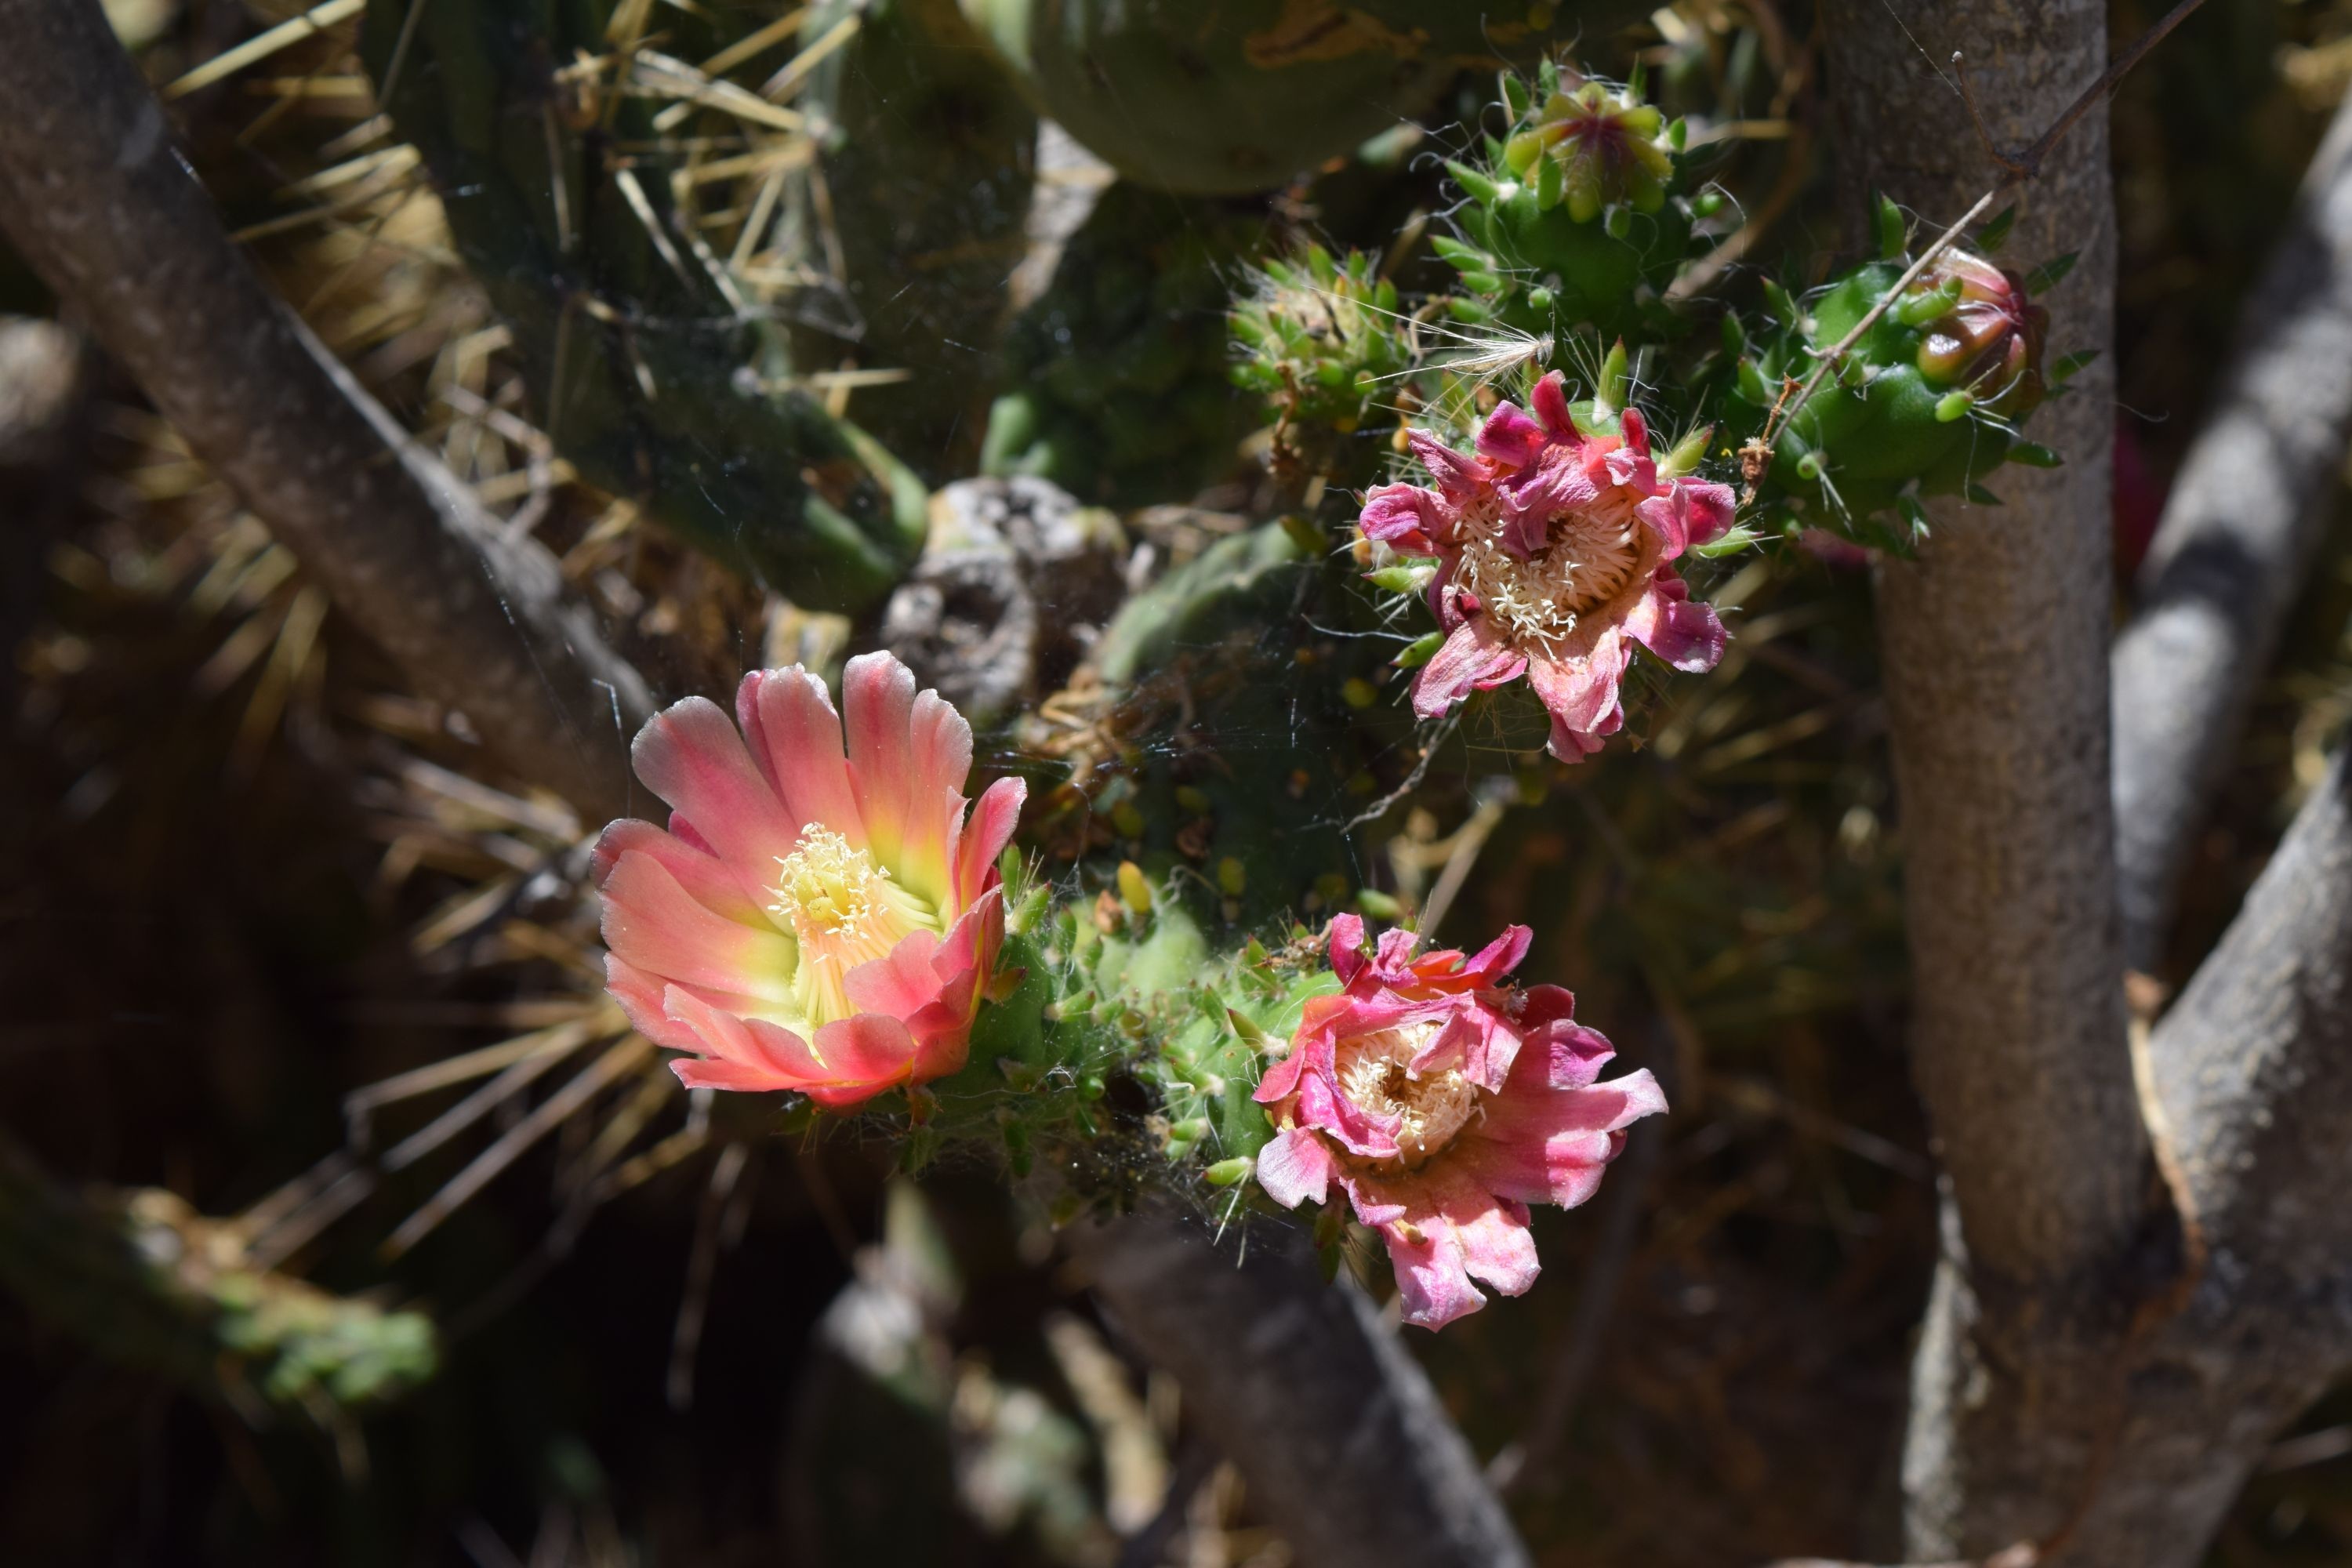
nature, blossom, cactus, plant, fruit, flower, produce, botany, flora, wildflower, shrub, macro photography, flowering plant, prickly pear, cactus greenhouse, cactus fruit, land plant